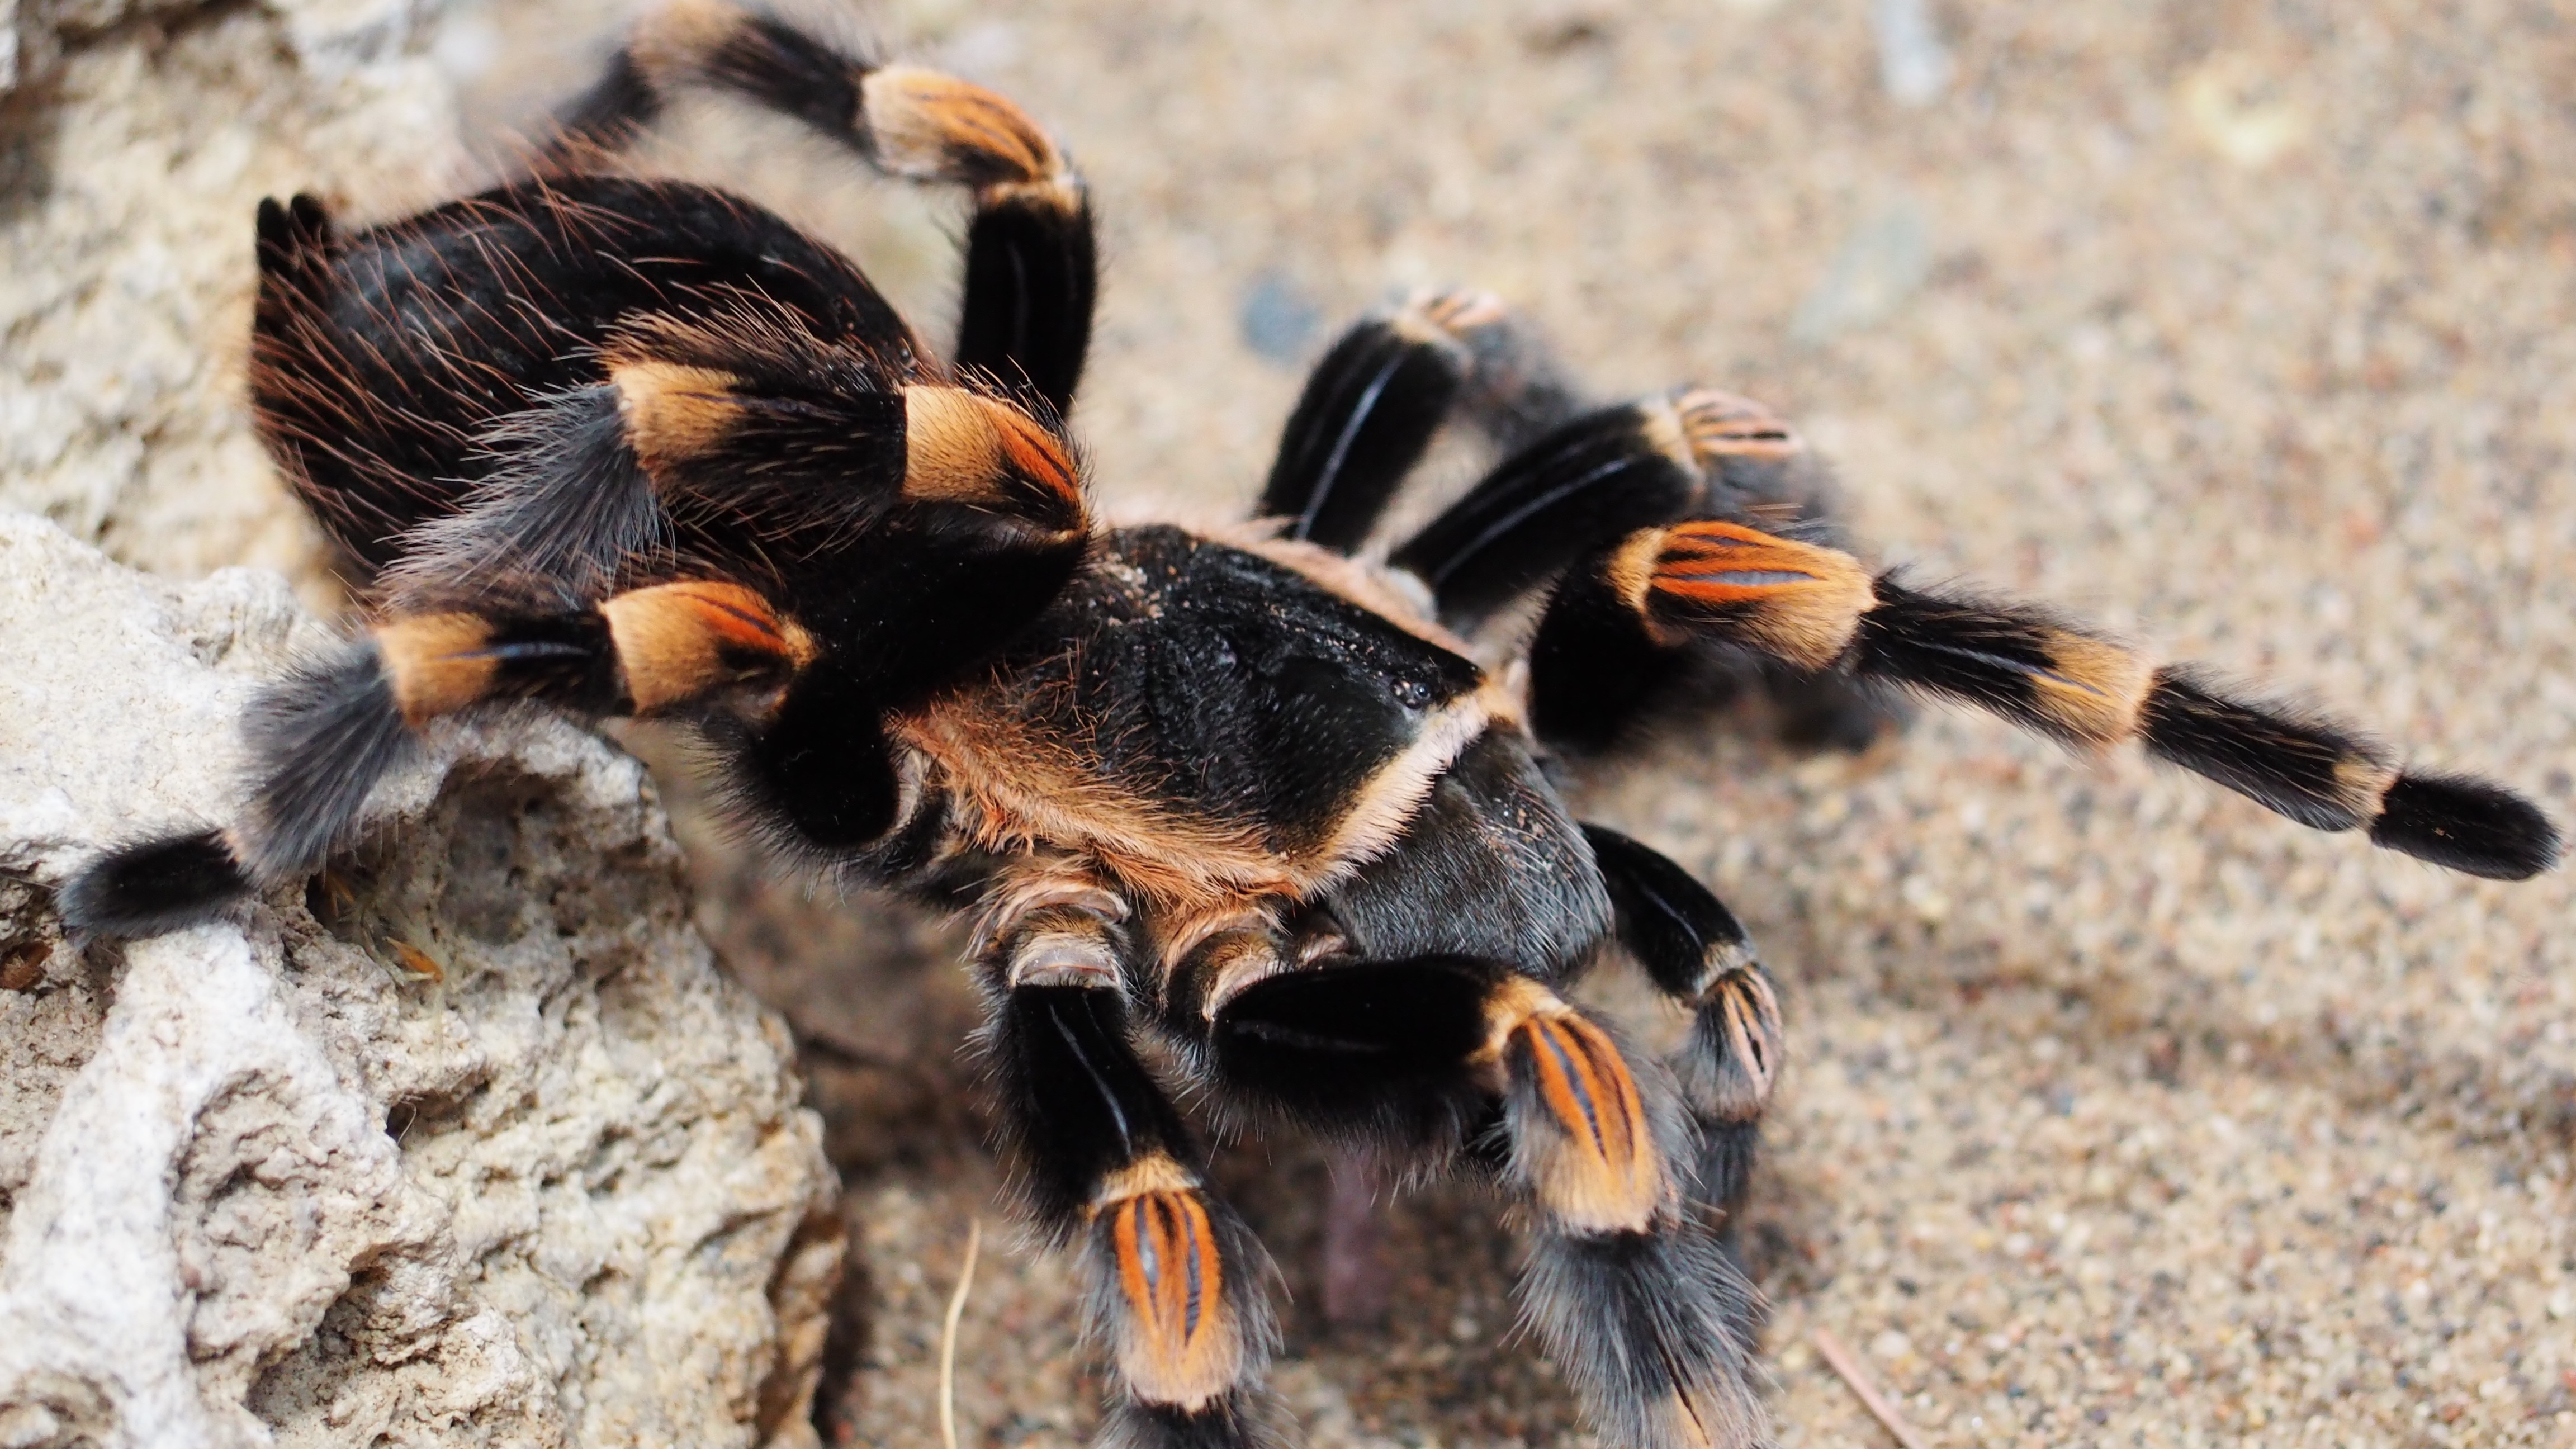
nature, animal, brown, black, fauna, invertebrate, close up, spider, hairy, arachnid, species, tarantula, dangerous, macro photography, arthropod, wolf spider